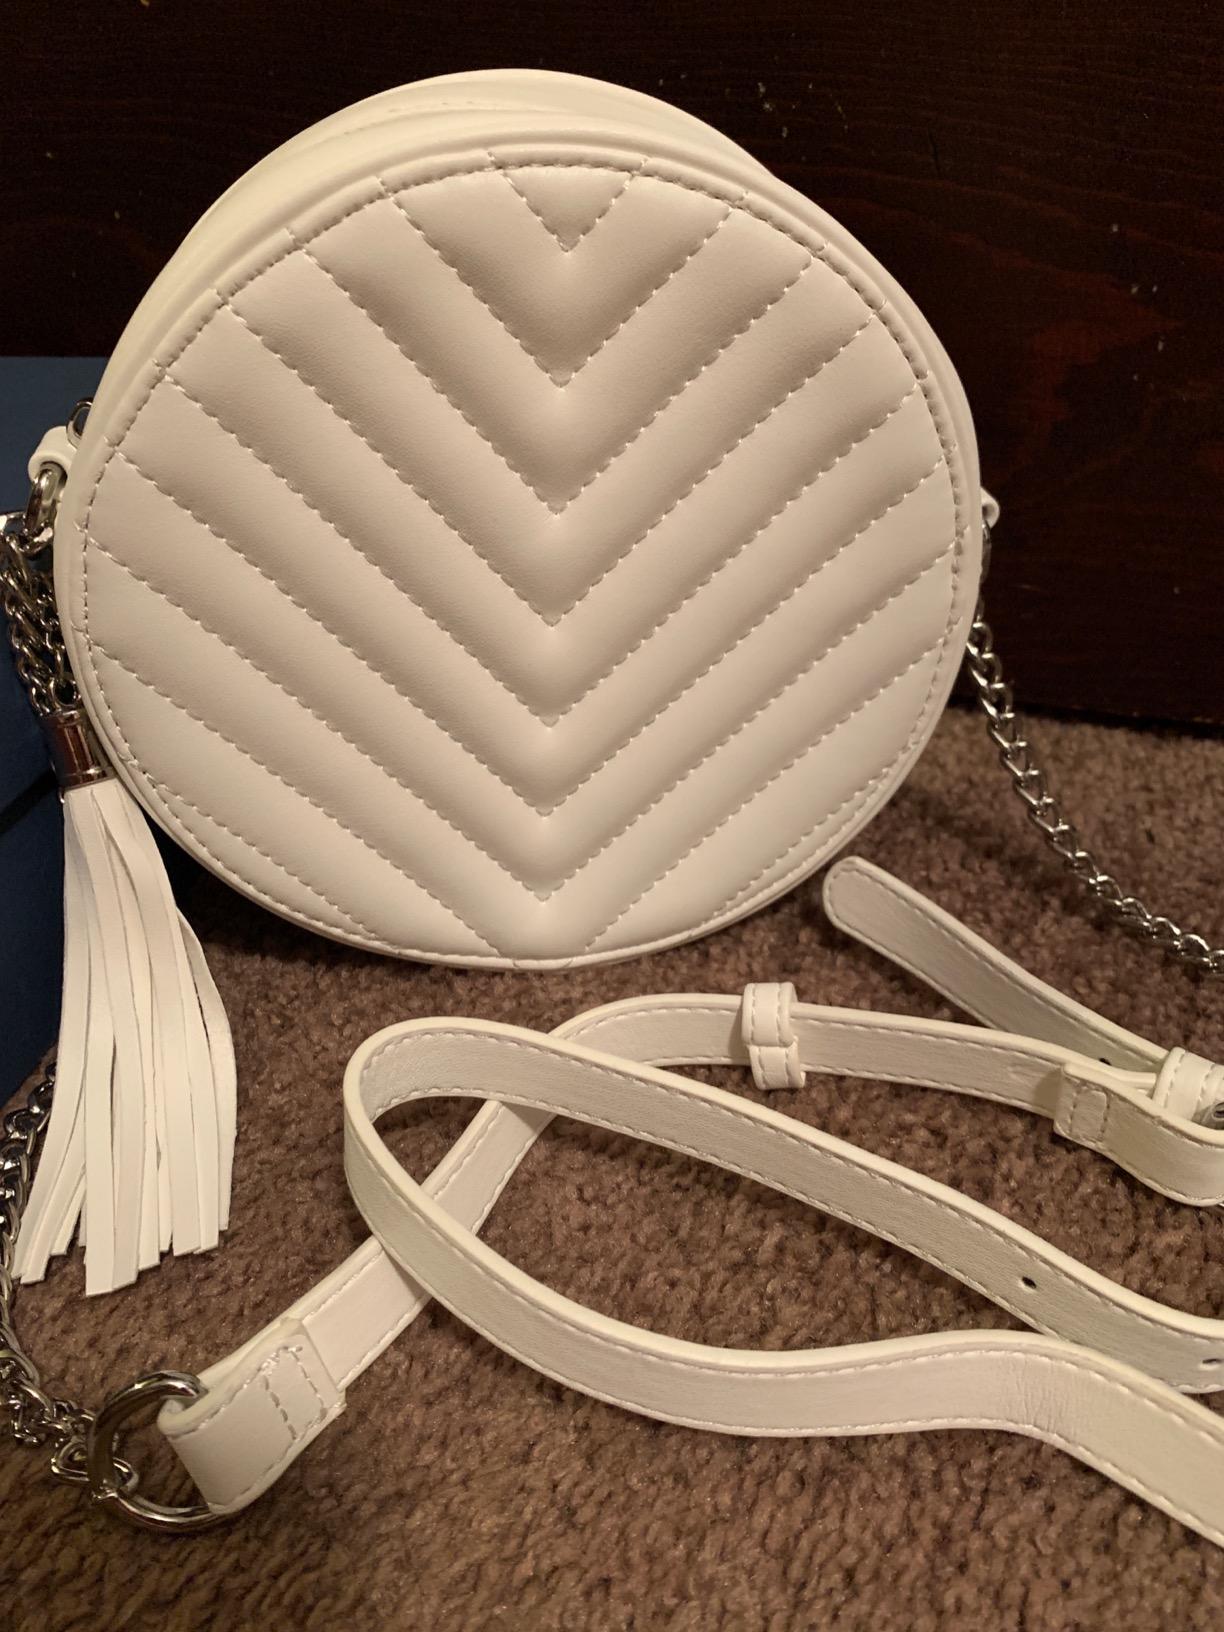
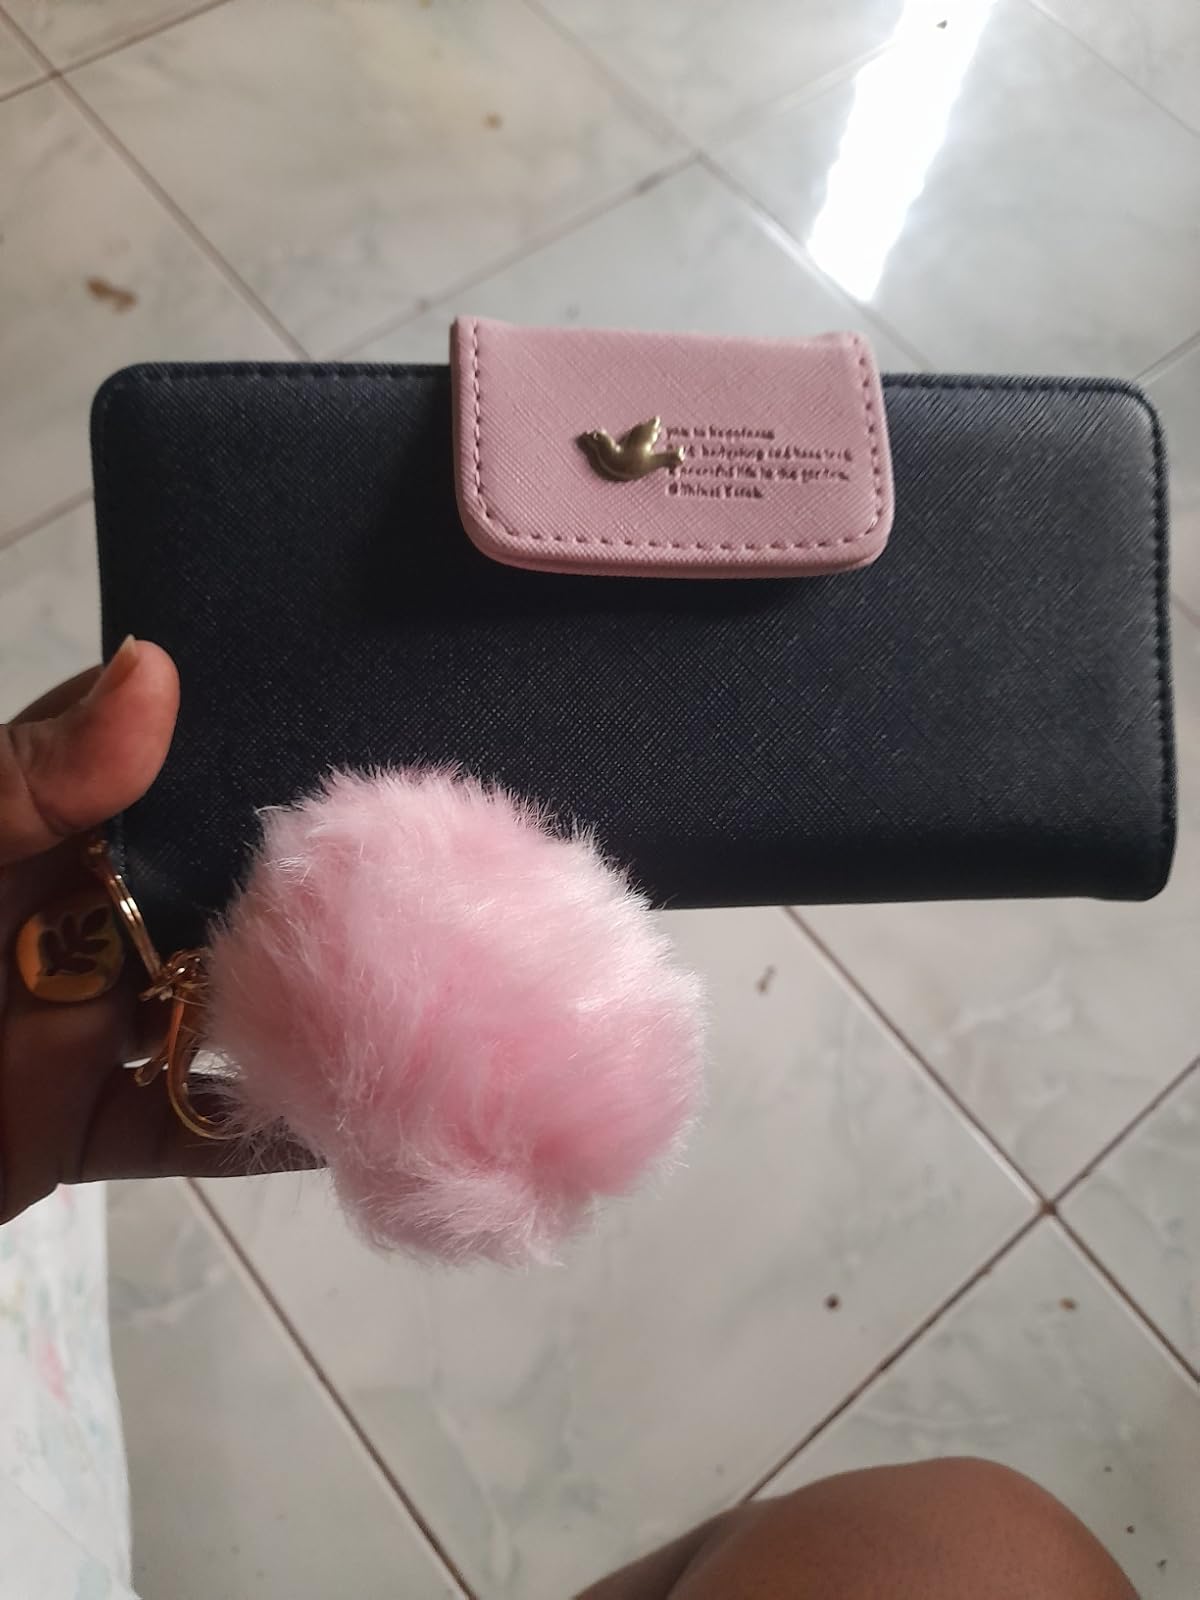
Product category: accessories_handbag
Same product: no